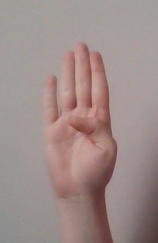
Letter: kaaf